Sri Mahamariamman Temple, Penang

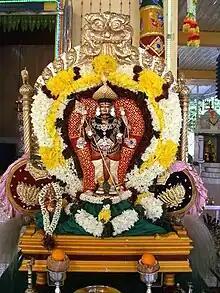
The "panchaloha" deity of Lord Subramaniyaswami before the procession for Chithra Pournami festival

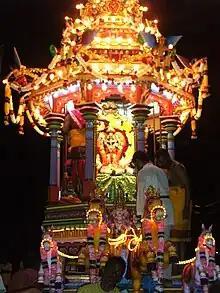
Chariot procession of Lord Subramaniyaswami for Chithra Pournami festival

The Hindu Mahajana Sangam, with notable among the festivals, the annual Chitraparuvam Festival which is celebrated in the Tamil month of Chithirai (April/May) every year, is organised with a chariot procession of the "panchaloha" deity of Lord Subramaniyaswami from Queen Street Sri Mahamariamman Temple. It is the day of the first full moon of the first Tamil month. In early years, the festival starts with special pooja and ubayam for the Hindu Mahajana Sangam "Koota Kadai" in Queen Street Mahamariamman Temple, the chariot procession commences in the early morning 7.00 am and reached Waterfall Dewan Mahatma Gandhi (Gandhiji Ashram) in the afternoon, the deity then carried and placed in the ashram until the return journey of the chariot to Queen Street Sri Mahamariamman temple in the evening of the same day.